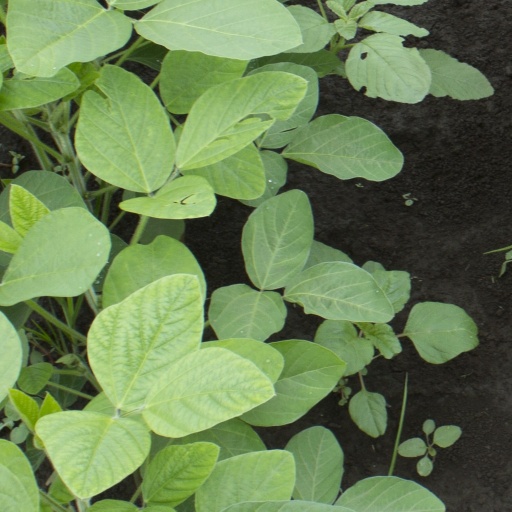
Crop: soybean